Real Madrid v FC Barcelona (1943 Copa del Generalísimo)

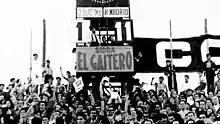
The stadium's board displaying the 11–1 in favour of Real Madrid

Both Pruden and Barinaga completed their hat-tricks in the first half, with the latter adding a fourth to his tally in the 87th minute, to give an unprecedented 11–0 lead to Madrid, however, Barcelona managed to salvage a small measure of dignity and honor with a consolation goal right at the end thanks to Mariano Martín. Juan Samaranch wrote: "In that atmosphere and with a referee who wanted to avoid any complications, it was humanly impossible to play... If the azulgranas had played badly, really badly, the scoreboard would still not have reached that astronomical figure. The point is that they did not play at all." According to football writer Sid Lowe, "There have been relatively few mentions of the game [since] and it is not a result that has been particularly celebrated in Madrid. Indeed, the 11–1 occupies a far more prominent place in Barcelona's history. This was the game that first formed the identification of Madrid as the team of the dictatorship and Barcelona as its victims." Fernando Argila, Barcelona's reserve goalkeeper from the game, said, "There was no rivalry. Not, at least, until that game."